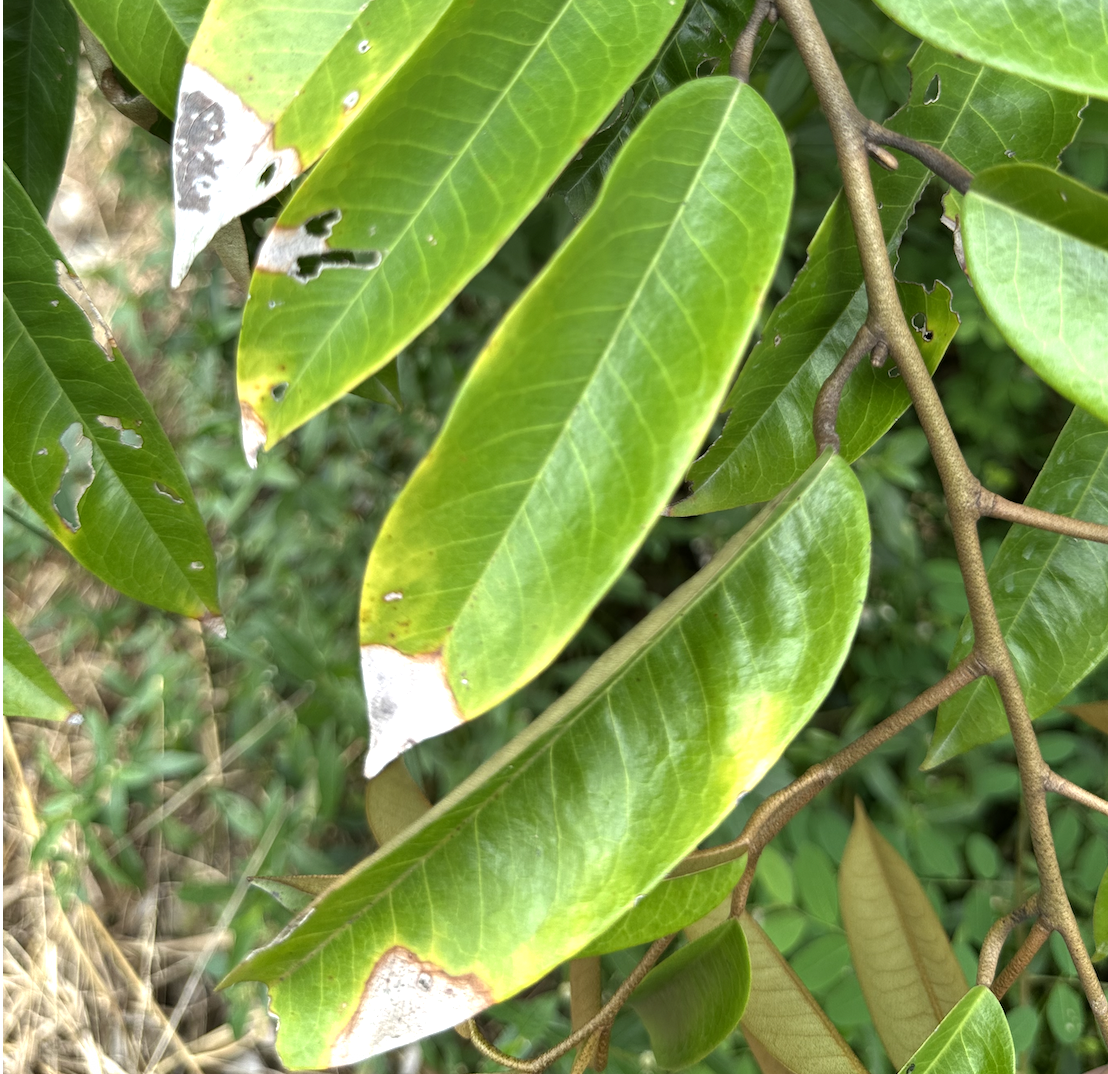
Label: anthracnose_disease